Mary Bulkley

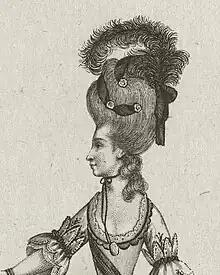
Mrs Bulkley as Mrs Wilding in "Gamesters" (1778)

Mary Bulkley, née Wilford (1747/8 – 1792), known professionally as Mrs Bulkley, Miss Bulkley, and later Mrs Barresford, was an English eighteenth-century dancer and comedy stage actress. She performed at various theatres, especially Covent Garden Theatre, the Theatre Royal, Dublin, the Theatre Royal, Edinburgh, the Theatre Royal Haymarket and Shrewsbury Theatre. She performed in all or most of the Shakespearean comedies, and in several tragedies, besides many contemporary comedy plays. She played the part of Hamlet at least twice. She was considered a beauty when young, and her talent was praised. She married George Bulkley and later Captain Ebenezer Barresford, and openly took several lovers. Her early career was successful, but later she was hissed on stage due to her extra-marital affairs, and she died in poverty.